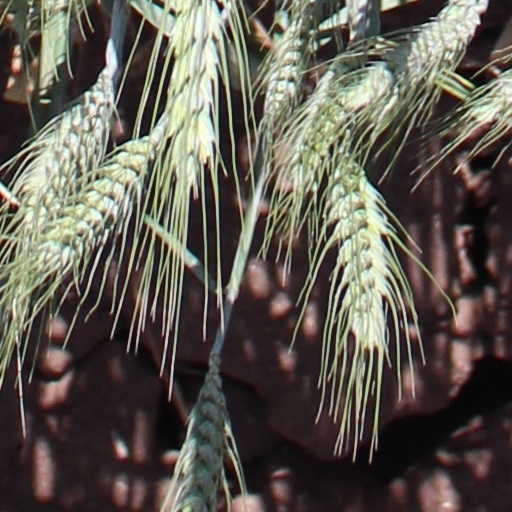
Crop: wheat